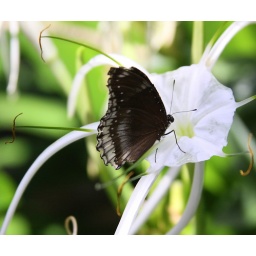
A butterfly enjoys the nectar of a flower at a park in Boulder, CO. Photo by: Abby Paul